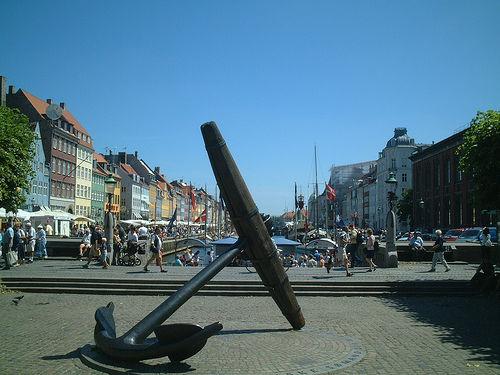
Weather: sun or clear